Peter Franchoys

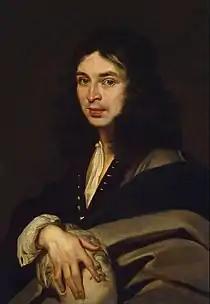
Self -portrait

Peter, Peeter or Pieter Franchoys or Francois (1606 in Mechelen – 1654 in Mechelen) was a Flemish Baroque painter, who is mainly known for his portraits and religious paintings.